San Bonaventura al Palatino

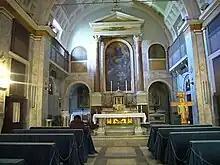
interior

The church is a single-nave building, and on the sides of the main altar are two small chapels in slight wall recesses, with smaller altars along the walls. The building is covered by a barrel vault built in 1839; previously the church had only a flat ceiling. The coffered vaulting is merely painted. The structural pilasters of the walls and the triumphal arch to the choir follow the Tuscan order. On either side of the high altar are entrances to small side chapels, above which are oratories.